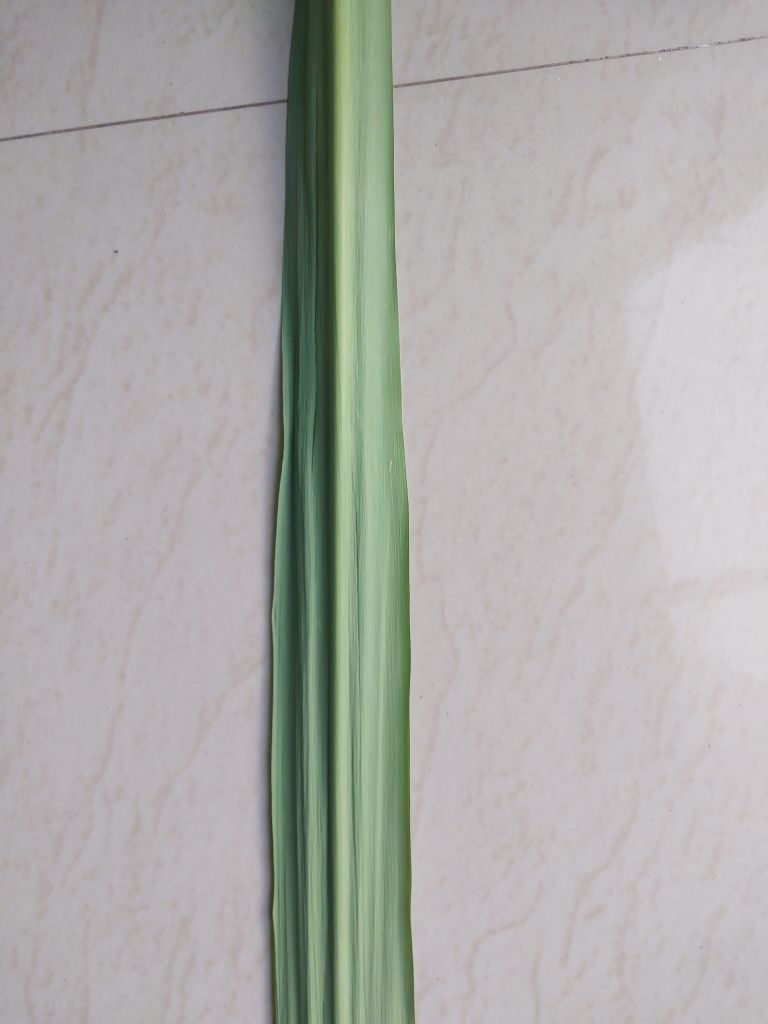
Label: Viral Disease